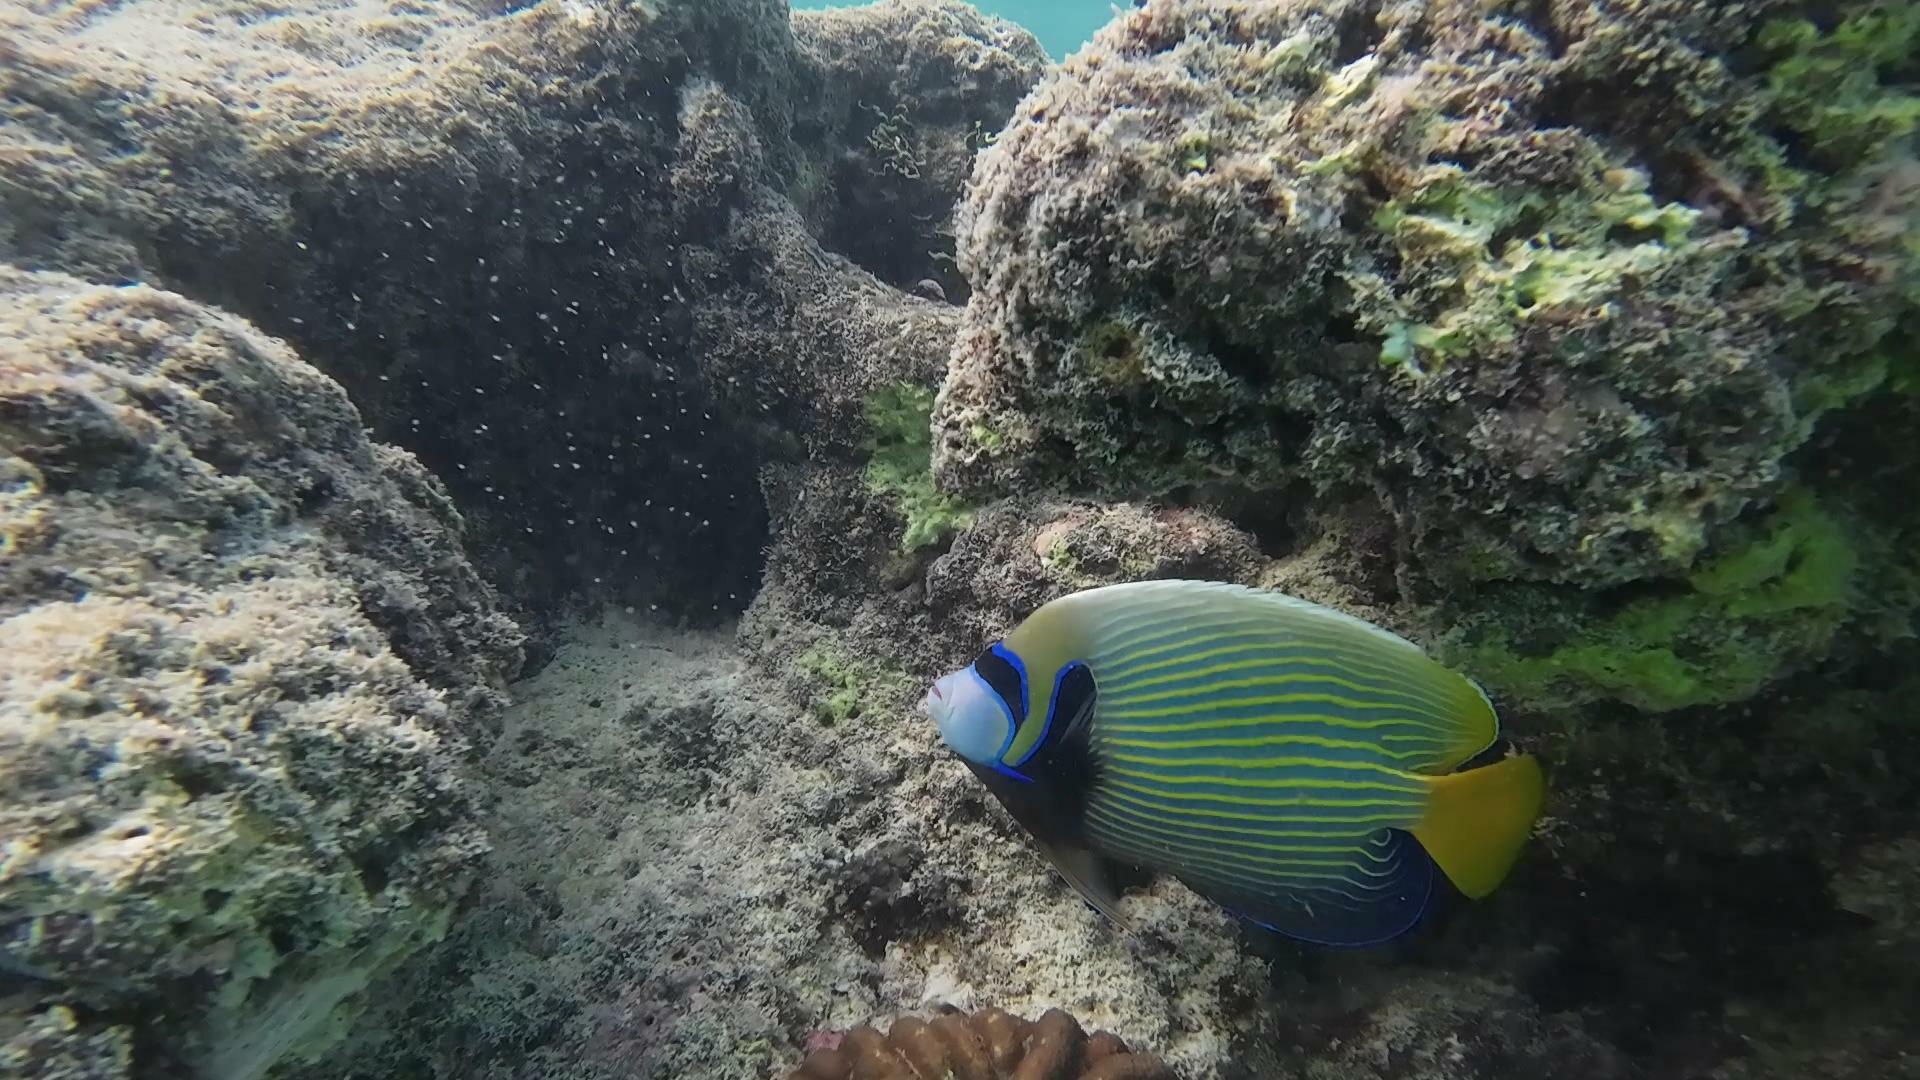
Pomacanthus imperator (Emperor Angelfish)